Inselberg

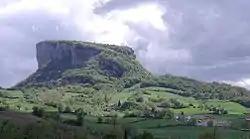
Pietra di Bismantova in the Apennines, Italy

The word "inselberg" is a loan word from German, and means "island mountain". The term was coined in 1900 by geologist Wilhelm Bornhardt (1864–1946) to describe the abundance of such features found in eastern Africa. At that time, the term applied only to arid landscape features. However, it has since been used to describe a broader geography and range of rock features, leading to confusion about the precise definition of the term.